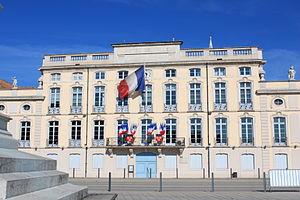
Mâcon, Saône-et-Loire, Bourgogne, France